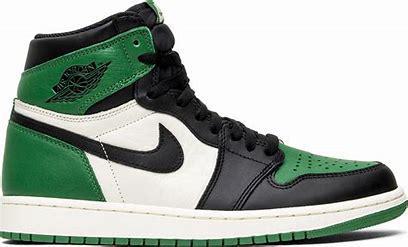
Brand: Jordan
Model: 1 Retro OG